United Nations Security Council Resolution 1682

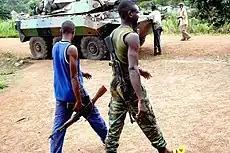
Rebels in Côte d'Ivoire

United Nations Security Council Resolution 1682, adopted unanimously on June 2, 2006, after recalling previous resolutions on the situation in Côte d'Ivoire (Ivory Coast) and the subregion, including resolutions 1652 (2005) and 1667 (2005), the Council authorised an increase in the strength of the United Nations Operation in Côte d'Ivoire (UNOCI).